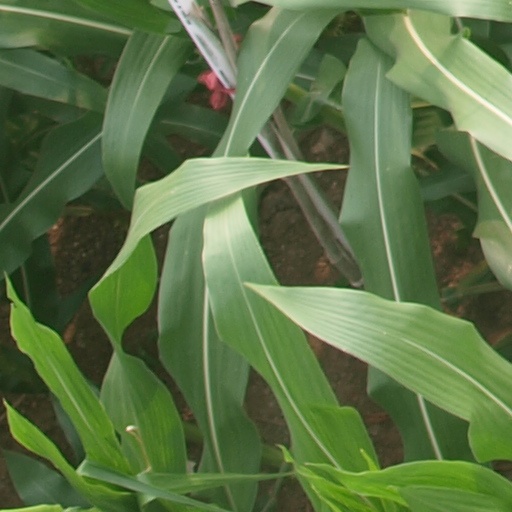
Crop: maize; corn